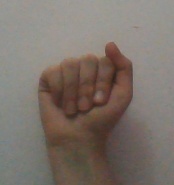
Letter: saad